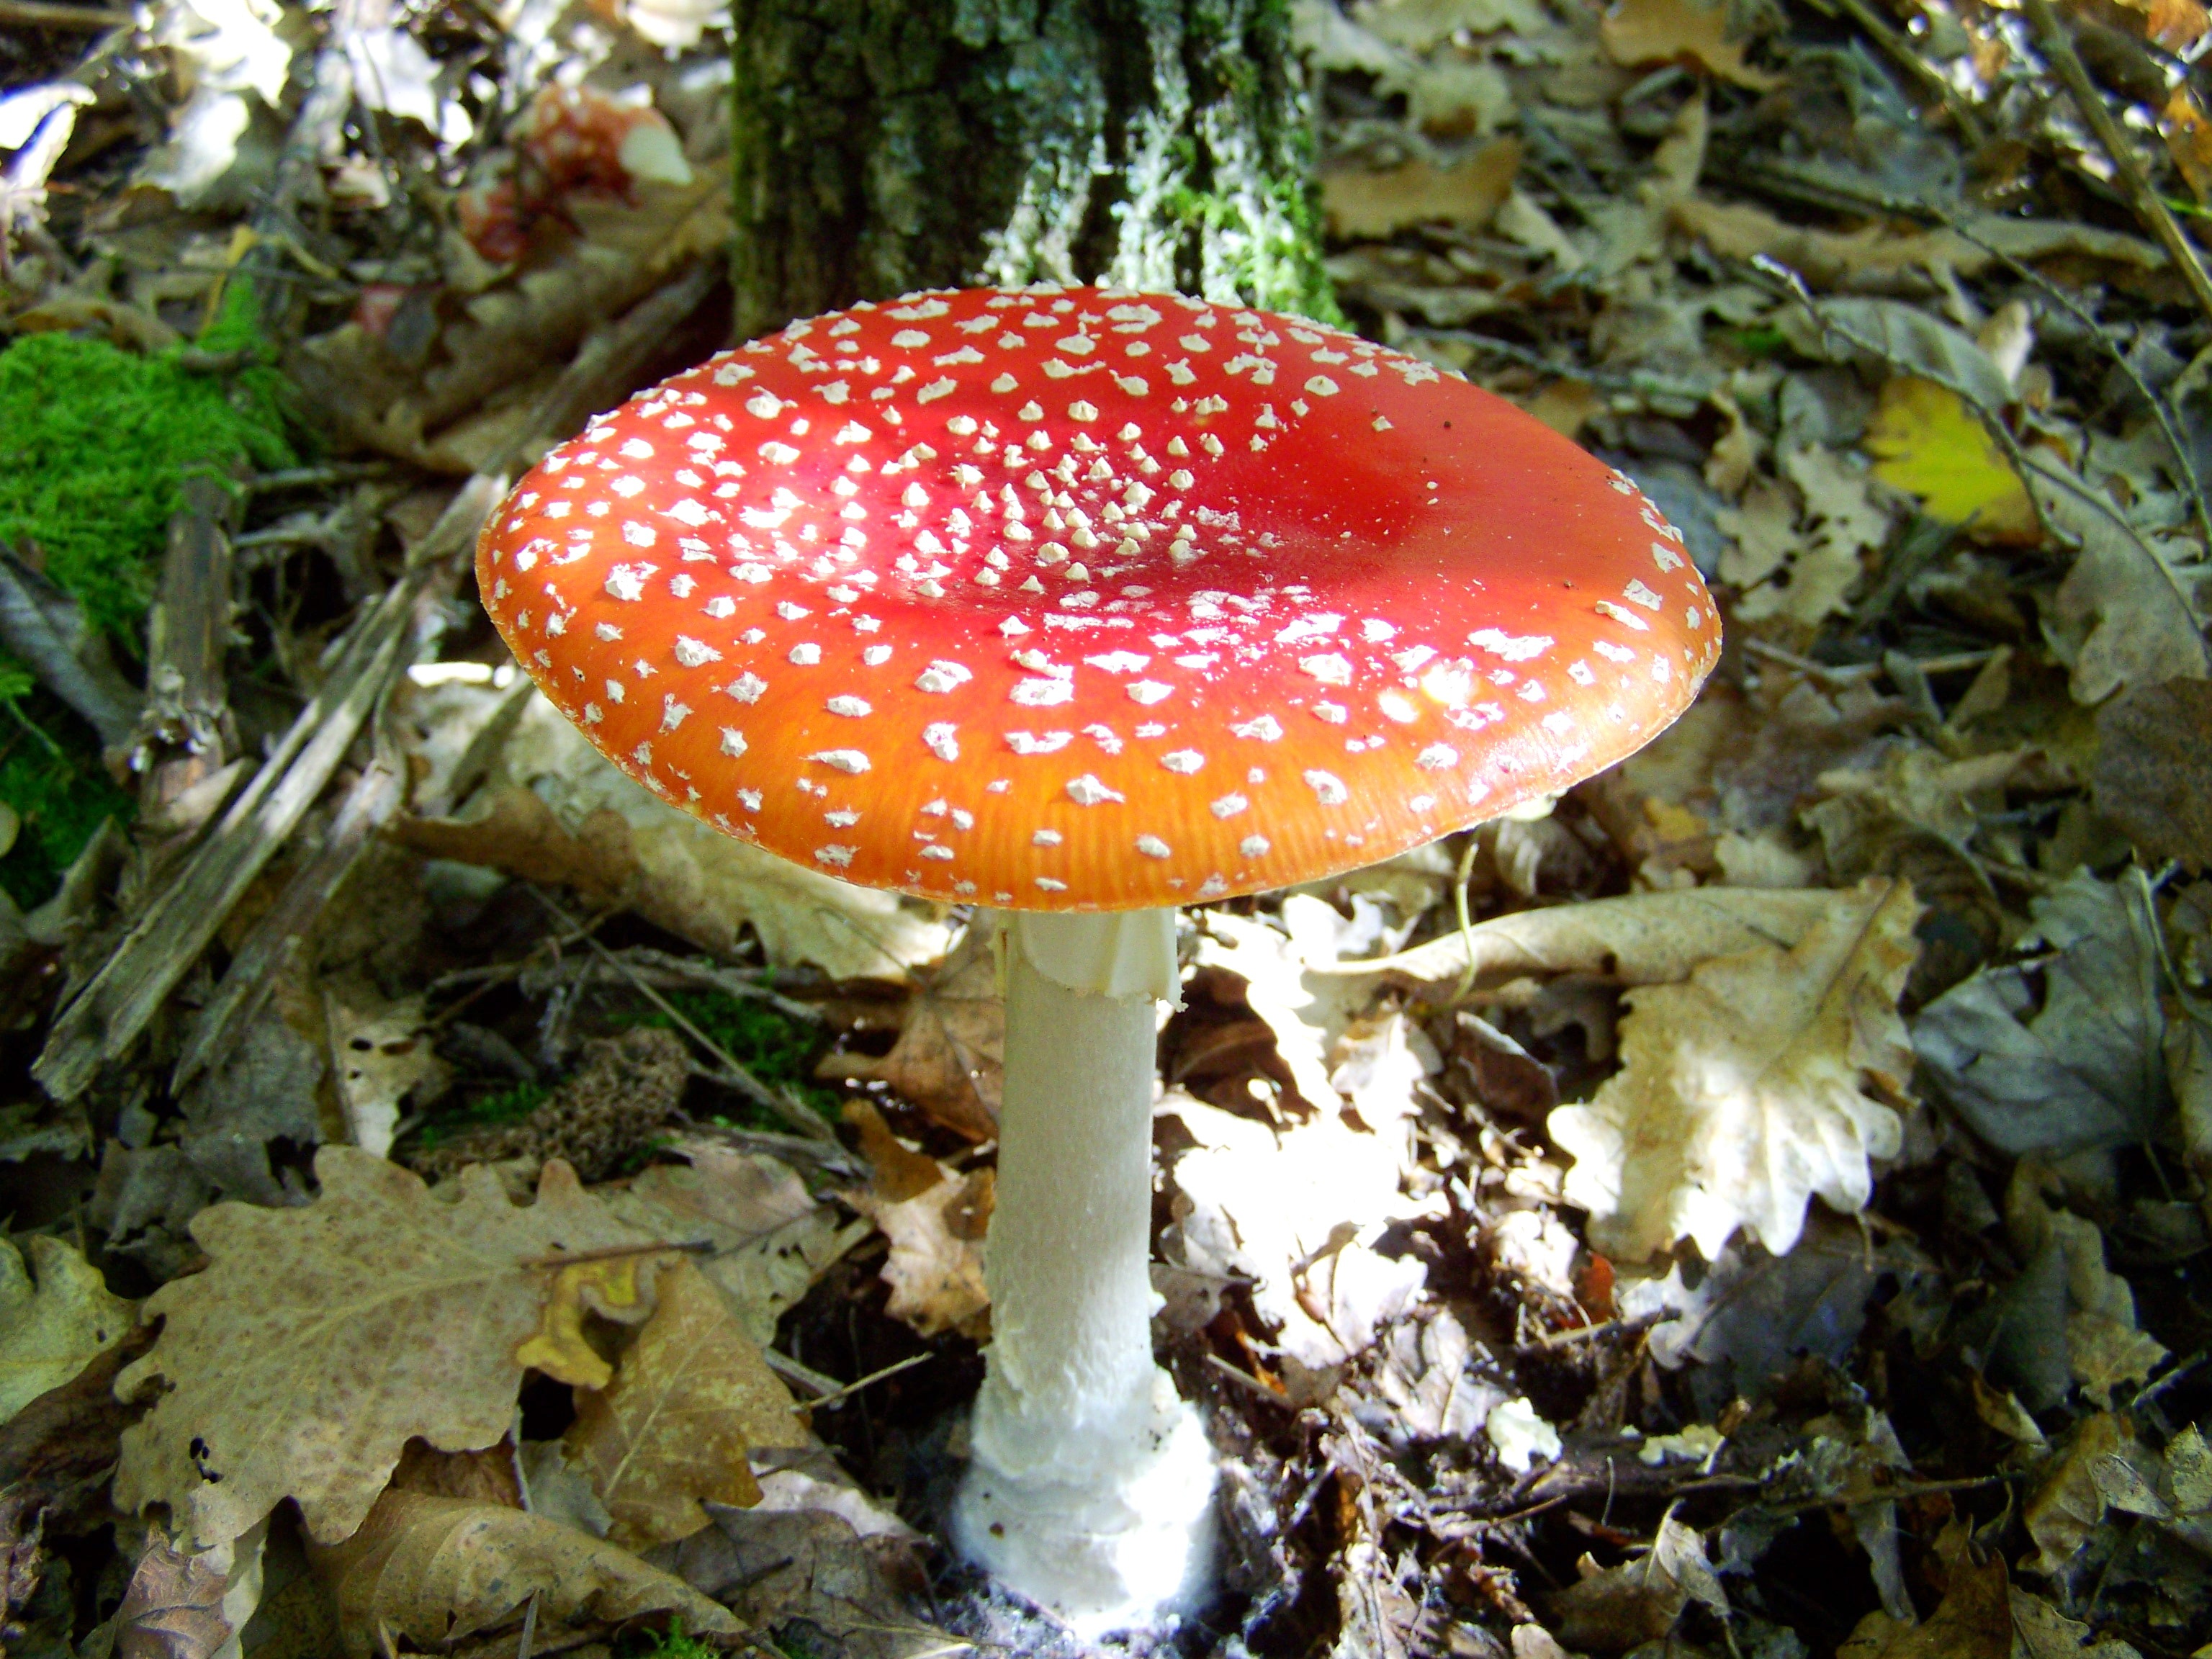
nature, autumn, mushroom, flora, fauna, fungus, fly agaric, agaric, bolete, red mushroom, edible mushroom, medicinal mushroom, agaricomycetes, agaricaceae, penny bun